A Perfectly Normal Family

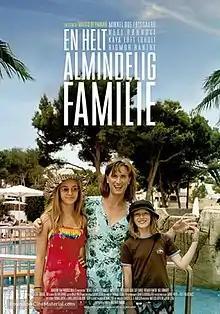
Film poster

A Perfectly Normal Family (Danish: En helt almindelig familie) is a 2020 Danish drama film directed by Malou Reymann and starring Mikkel Boe Følsgaard, Neel Rønholt, Kaya Toft Loholt and Rigmor Ranthe. The film premiered at the 2020 International Film Festival Rotterdam, before releasing in Denmark on 20 February 2020.